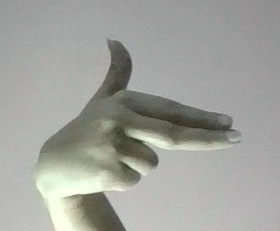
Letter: ghain